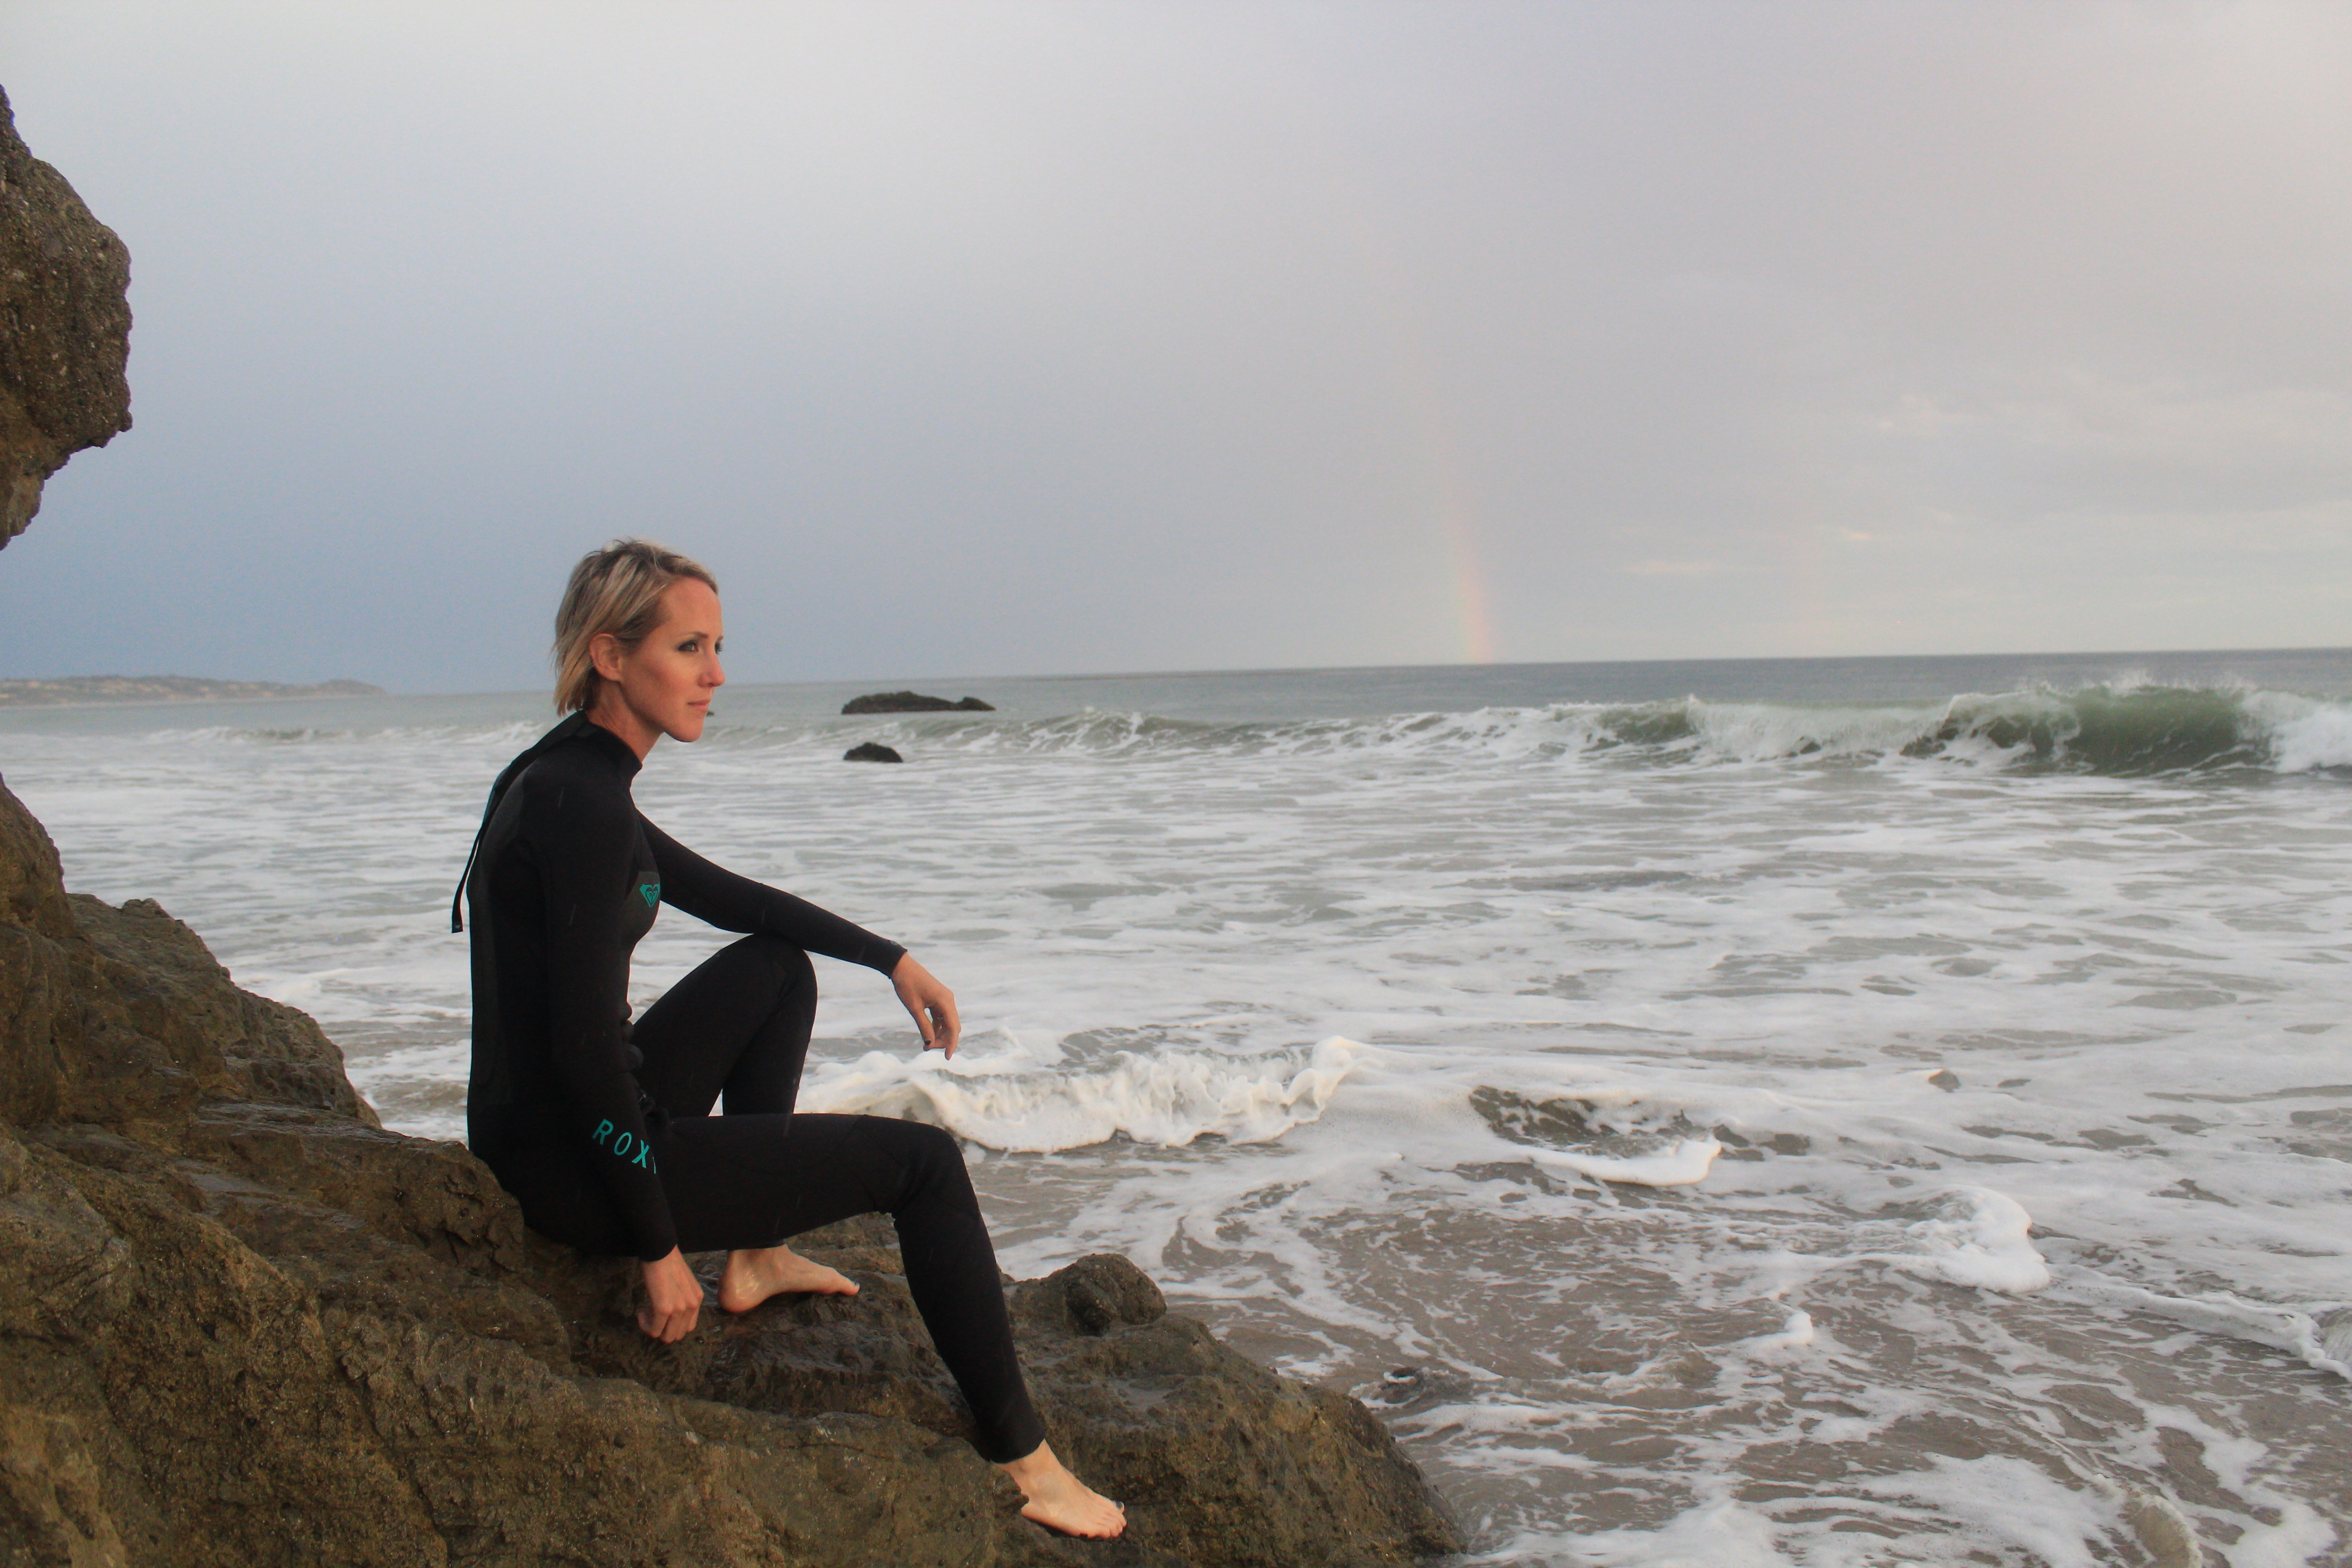
beach, sea, coast, water, sand, rock, ocean, shore, wave, wind, wet, vacation, cliff, surf, surfing, paradise, terrain, body of water, ocean wave, outdoors, waves, wind wave